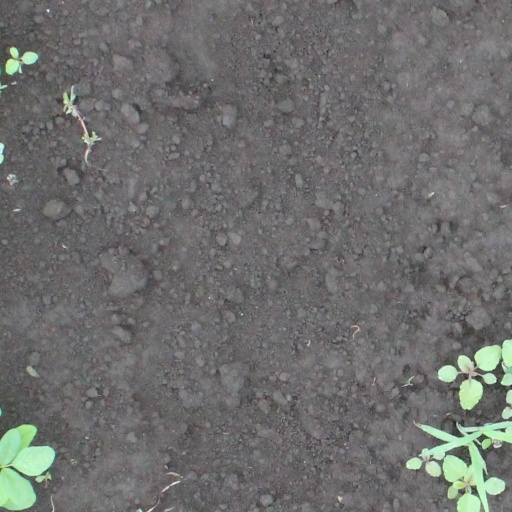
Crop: soybean